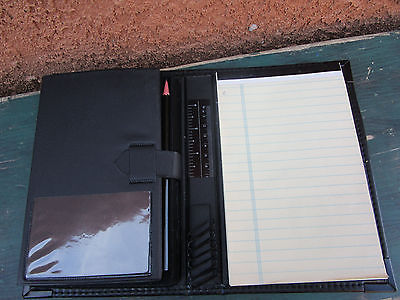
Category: stapler